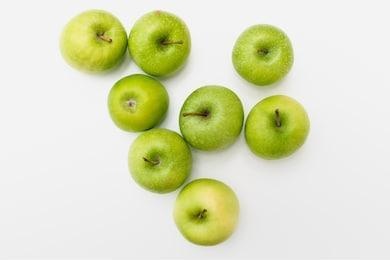
Label: apple